La Farge Retainer Houses

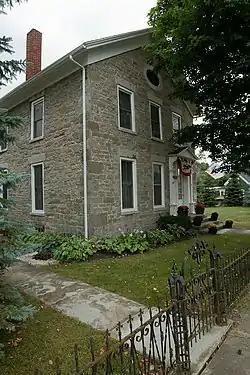
Biddlecom House

La Farge Retainer Houses, also known as Biddlecom House and Budlong House, are two historic homes located at Orleans, Jefferson County, New York. They were built about 1835. The Biddlecom House is a 2-story, front-gabled limestone building with a side hall entry and -story rear wing. Also on the property is a small frame garage, decorative cast iron fence, stone wall, and stone carriage step. The Budlong House is a 2-story, front-gabled limestone building with a -story rear wing. They were built by land speculator and French merchant, John La Farge, as "model homes" to attract new settlers to the region.